Ahrensfelde station

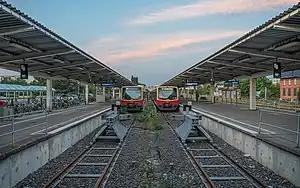

Ahrensfelde station is a station serving regional and S-Bahn services in the Berlin borough of Marzahn-Hellersdorf. It is located on the border of Berlin just outside the municipality of Ahrensfelde, which is in the state of Brandenburg. The station has three platform edges, one side platform for the S-Bahn, and an island platform for Regionalbahn and S-Bahn services.